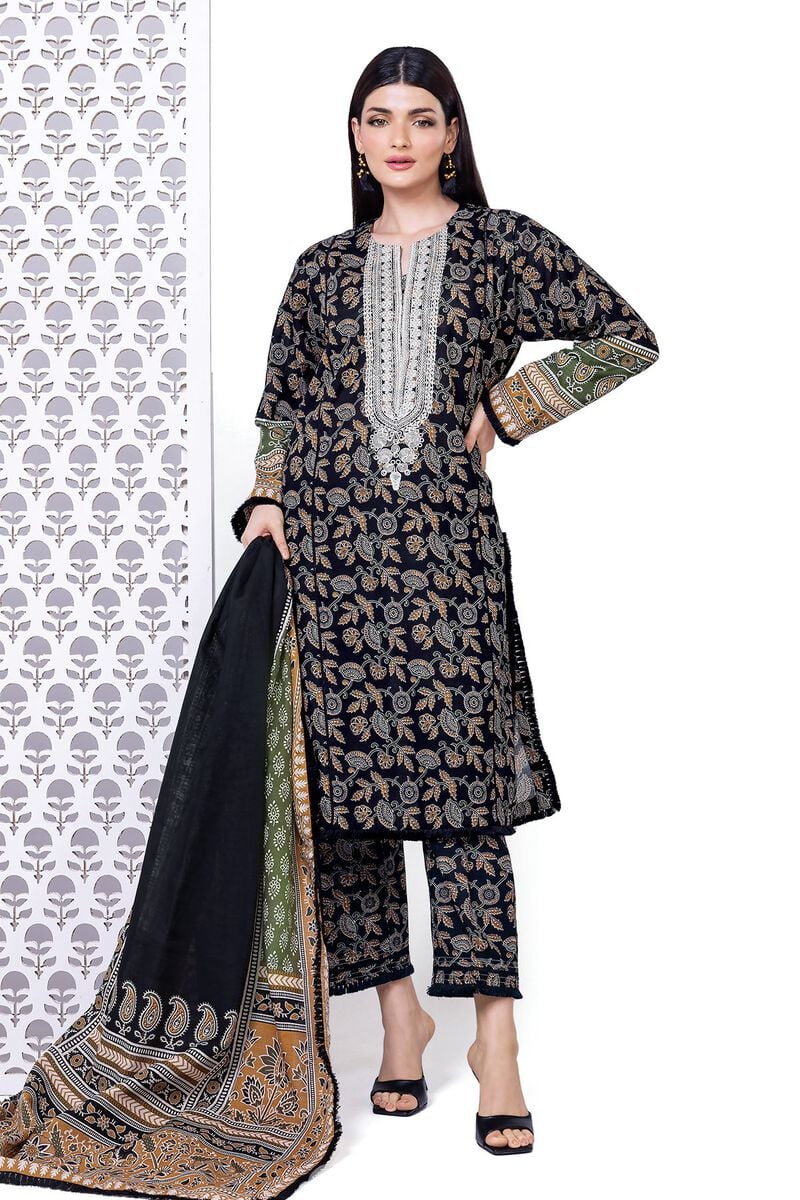
black multi embroidered salwar suit